Liz Cheney

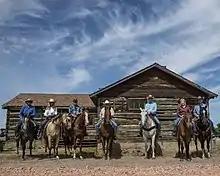
Cheney, second from right, at Fiddleback Ranch, near Douglas, Wyoming, on July 31, 2019

In September 2020, Cheney asked the Justice Department to investigate environmental groups such as the NRDC, Sea Change, and the Sierra Club, saying that "robust political and judicial activismcombined with the fact that these groups often espouse views that align with those of our adversariesmakes it all the more critical that the Department is aware of any potential foreign influence within or targeting these groups. I urge the Department to investigate Chinese and Russian attempts to influence environmental and energy policy in the United States".